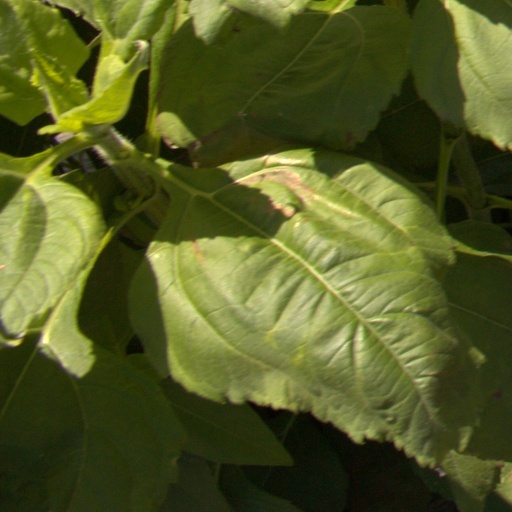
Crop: Jerusalem artichoke